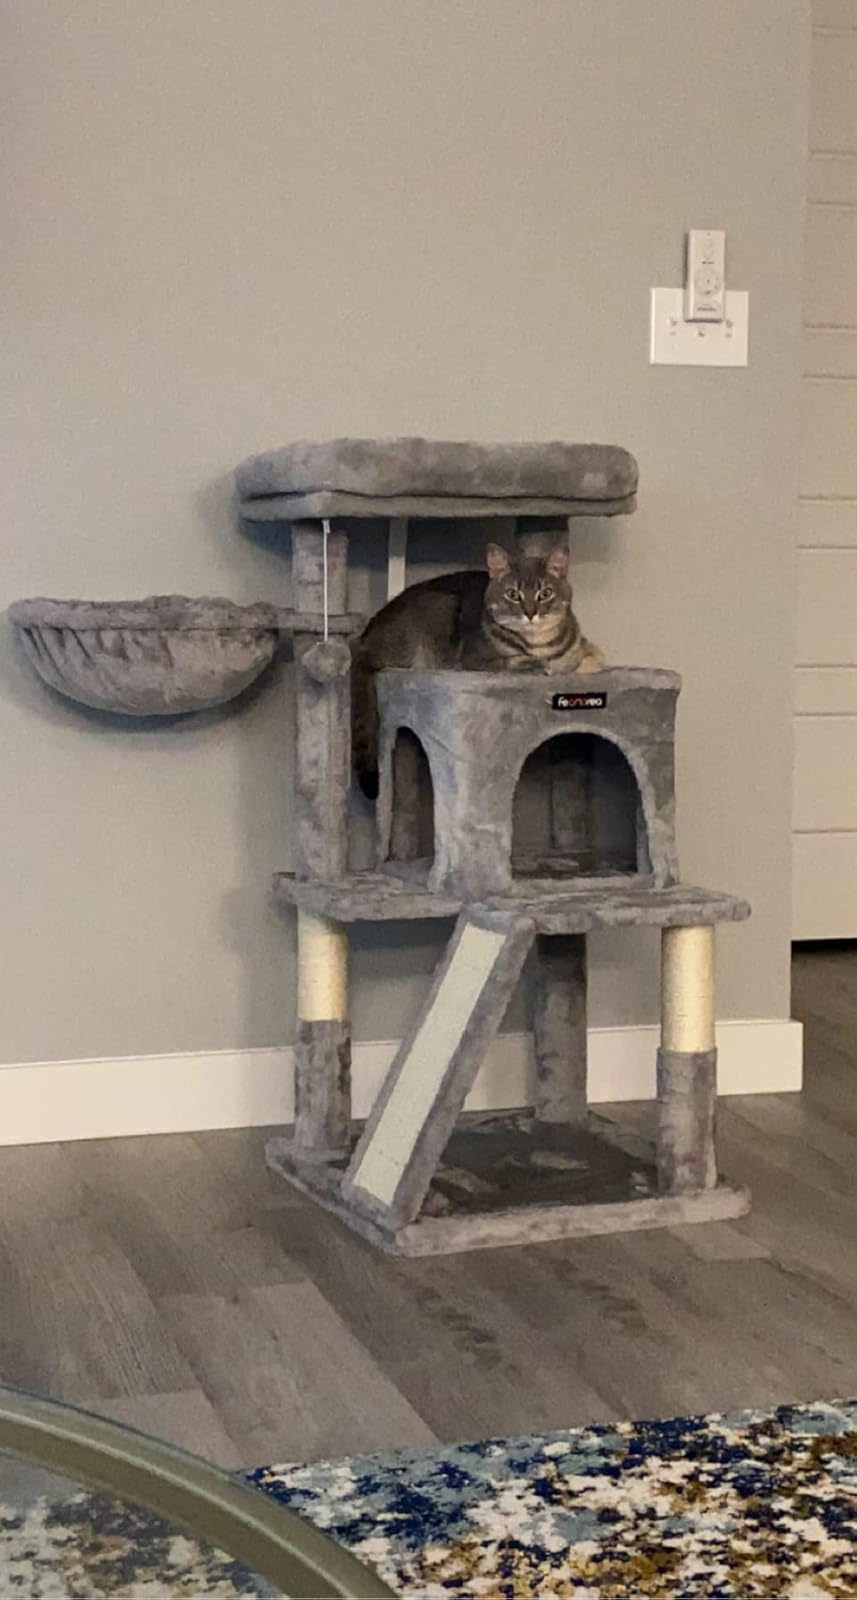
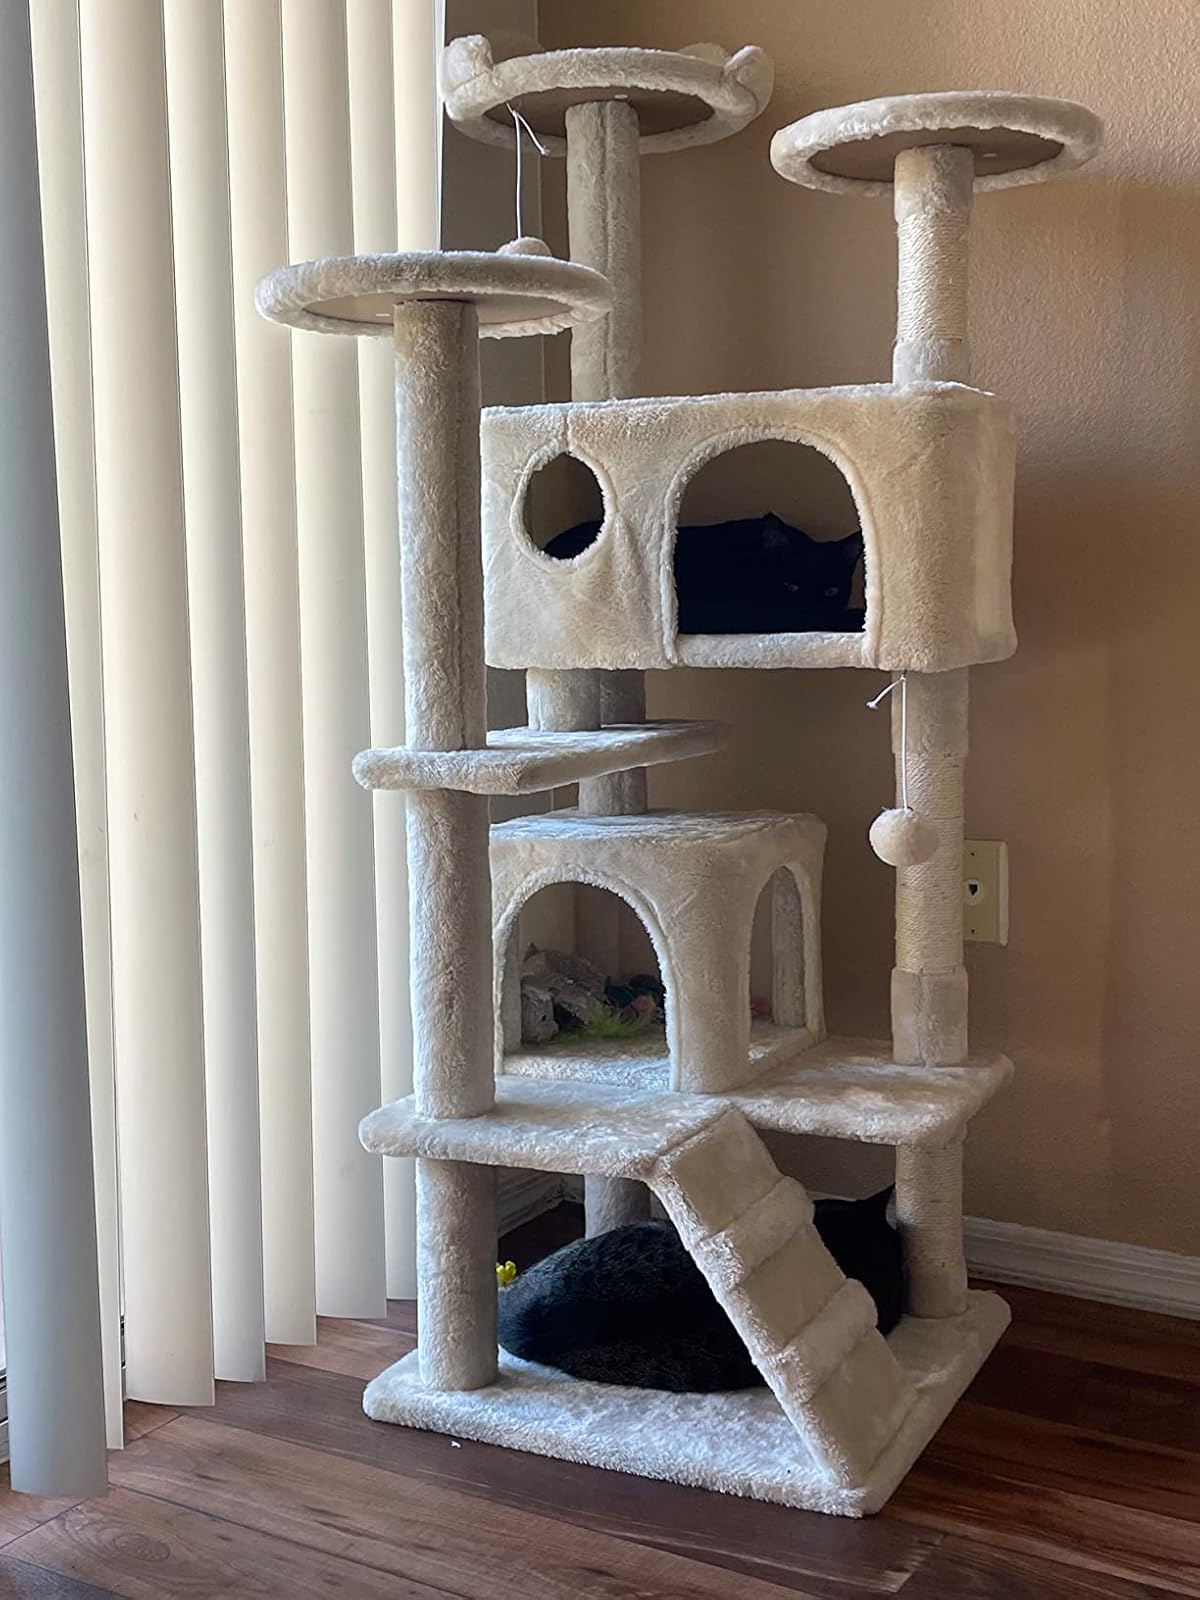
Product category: items_cat tree
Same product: no